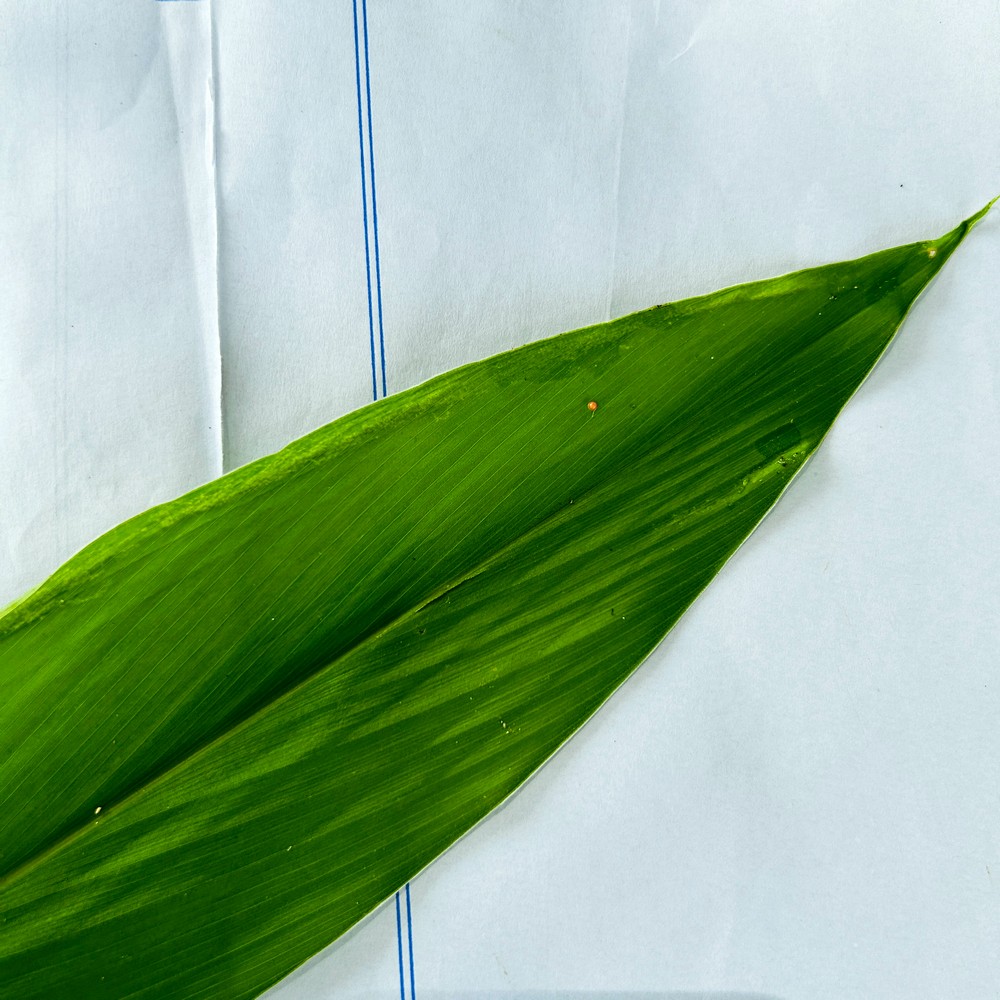
Label: Healthy Leaf